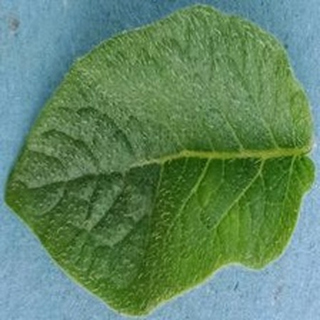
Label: healthy_potato